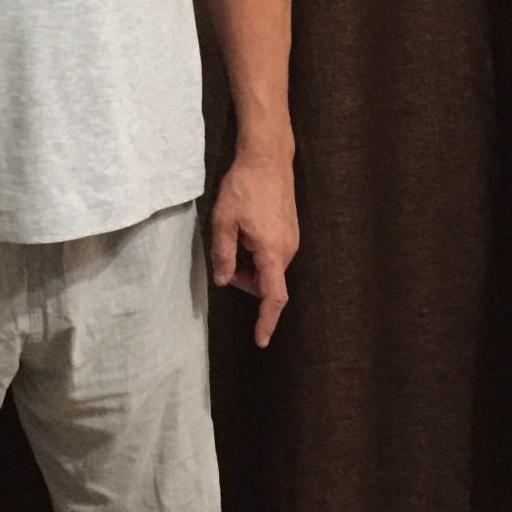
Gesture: no_gesture